Ebony Rainford-Brent

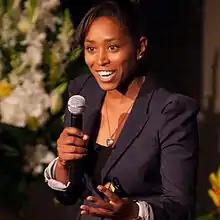

Ebony-Jewel Cora-Lee Camellia Rosamond Rainford-Brent (born 31 December 1983) is an English former cricketer who is now a commentator, Chair of the African-Caribbean Engagement (ACE) programme, and Non-Executive Director at The England and Wales Cricket Board (ECB). She was the first black woman to play for England. She was also captain of the Surrey Women's team and first Director of Women’s Cricket at Surrey County Cricket Club.